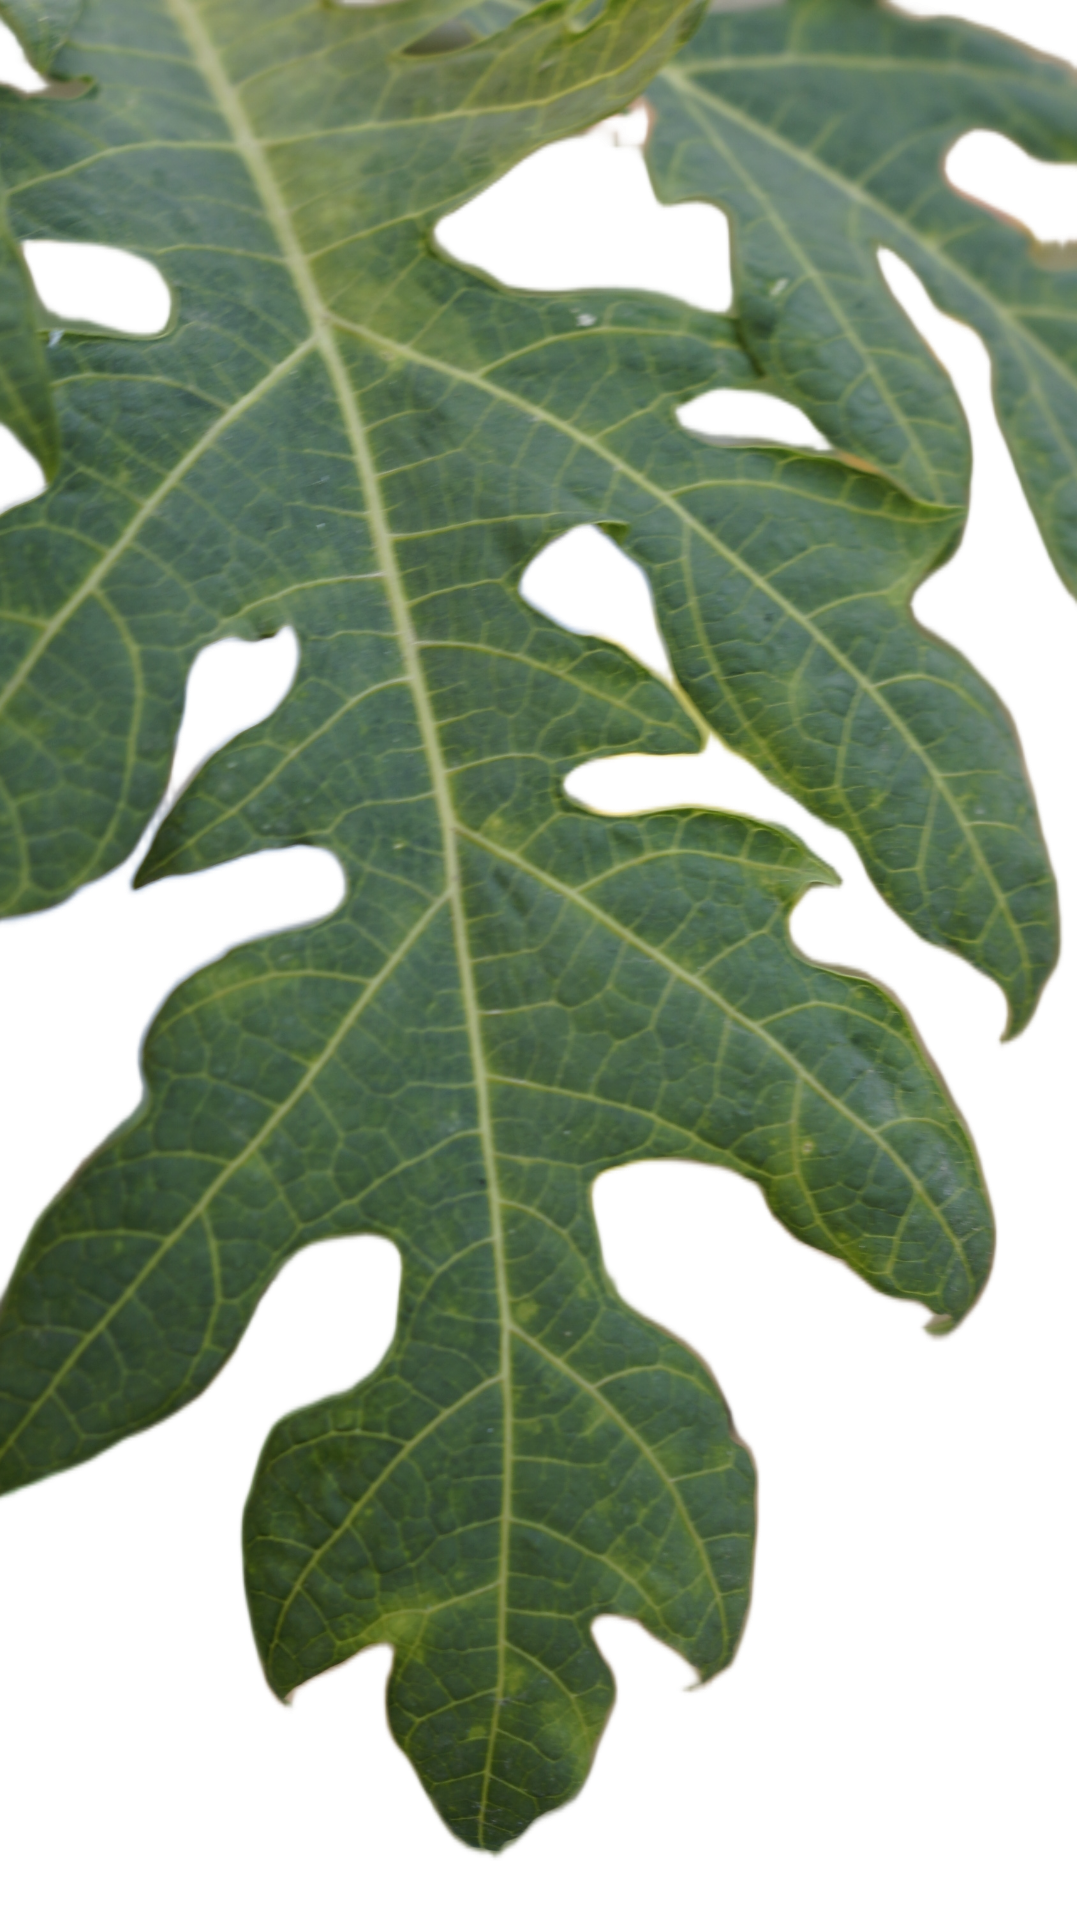
Crop: Papaya
Label: Curled_Yellow_Spot